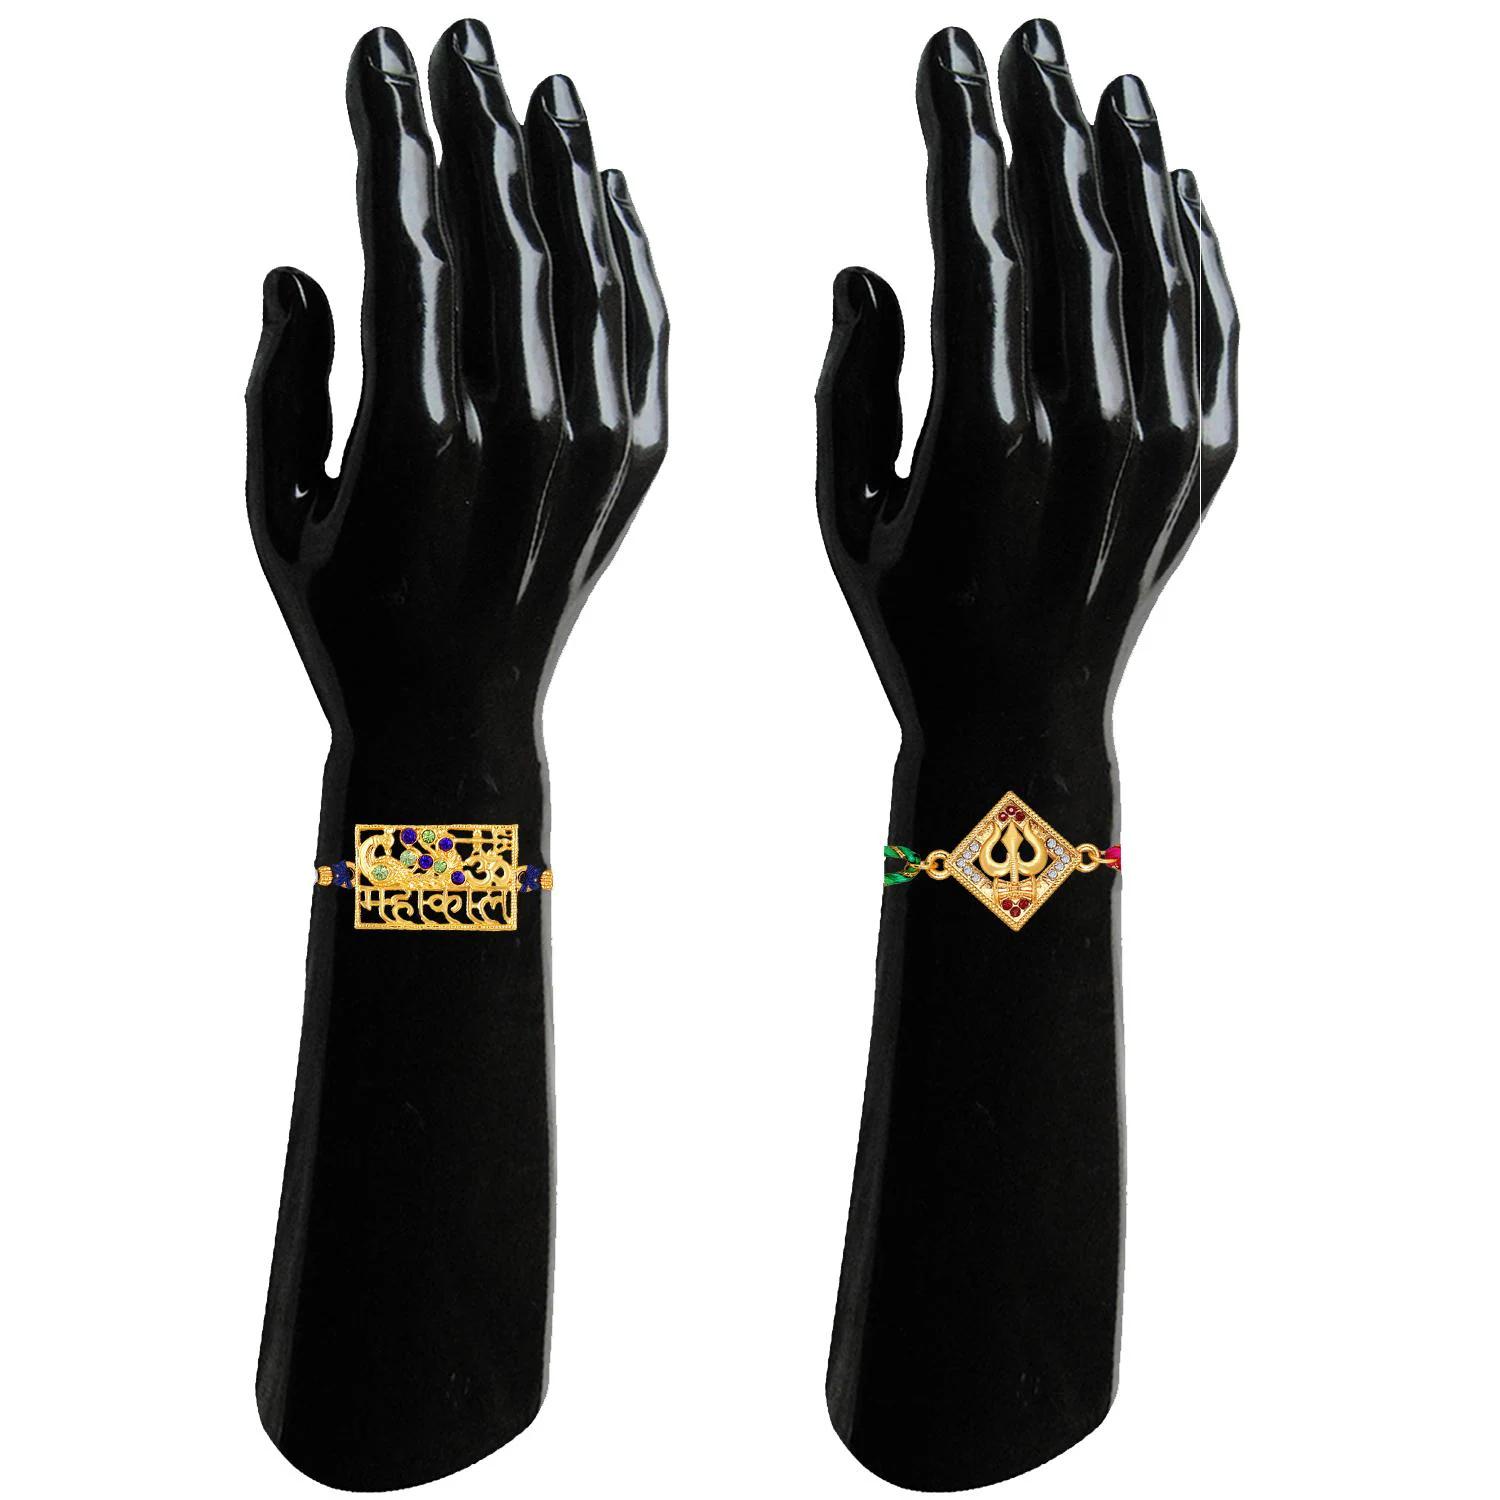
 Mahi Combo of Mahakal and Trishul Crystals Studded Rakhi for Brother, Bhai, Bro (RCO1105734G)
Type: Rakhis
Brand: Mahi
Price: Rs. 279
 Celebrate Raksha Bandhan with our exquisitely crafted Rakhi, designed to strengthen the bond between siblings. This traditional Rakhi features intricate beadwork and durable thread, ensuring it stands the test of time. Handmade with care, each Rakhi is a unique and meaningful gift for your brother. Each Rakhi carries heartfelt blessings and good wishes for your brother's well-being and success. Celebrates the bond of love and protection between siblings, a cherished tradition in Indian culture.
Features: The Rakhi is adorned with vibrant colors and attractive embellishments that add a touch of elegance to the celebration.,Content in Box : 2 Rakhi's ; Cultural Significance: This beautiful Rakhi will acknowledge your love for Your Brother with the promise that your bond with him will grow stronger as time goes on.,Vibrant Colors: Adding bright and playful colors to the celebration will make it stand out and make it more enjoyable. This Rakhi Combo comes with a Small Rakhi Greeting Card along with a few grams of Roli & Chawal,Celebrate the bond of love and protection with our exquisite Rakhis. Share the joy of Raksha Bandhan Festival with this beautiful Rakhi, a token of love, protection and blessings.,Adjustable Size and Easy to tie: Designed to fit wrists of all sizes. It is simple and easy to tie the Rakhi securely and effortlessly.
Included: 2 Rakhis